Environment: real
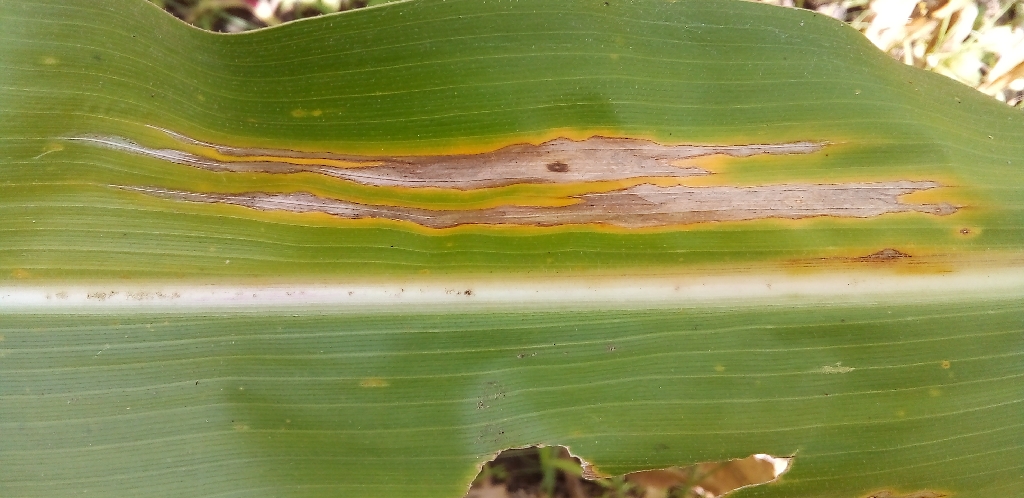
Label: northern_corn_leaf_blight